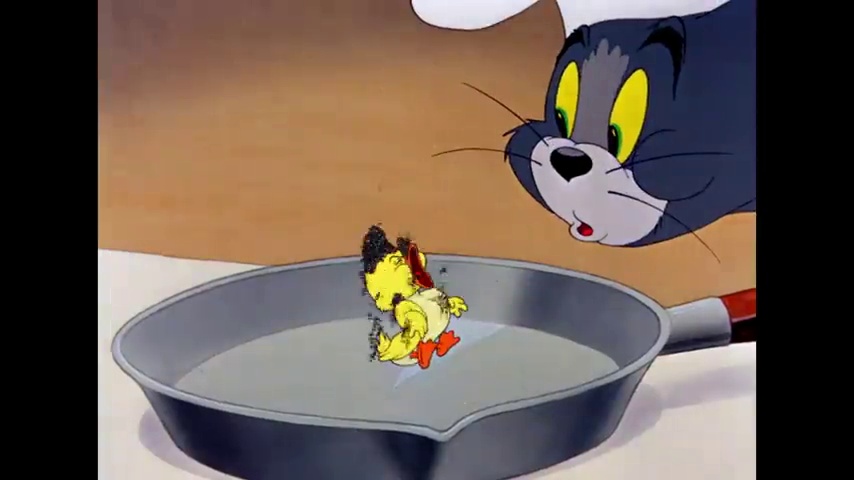
Portrait style: Cartoon Portrait